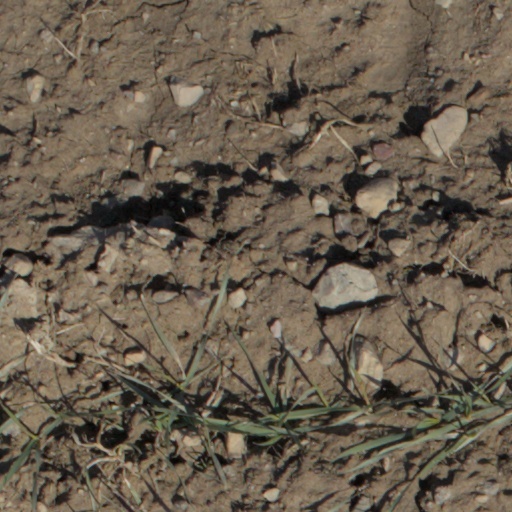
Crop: wheat